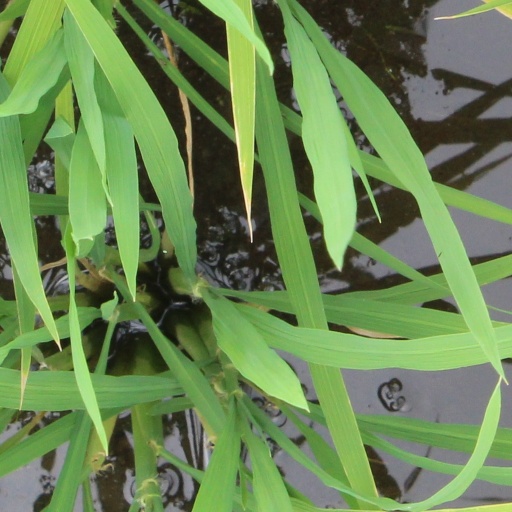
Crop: rice